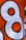
Number: 8